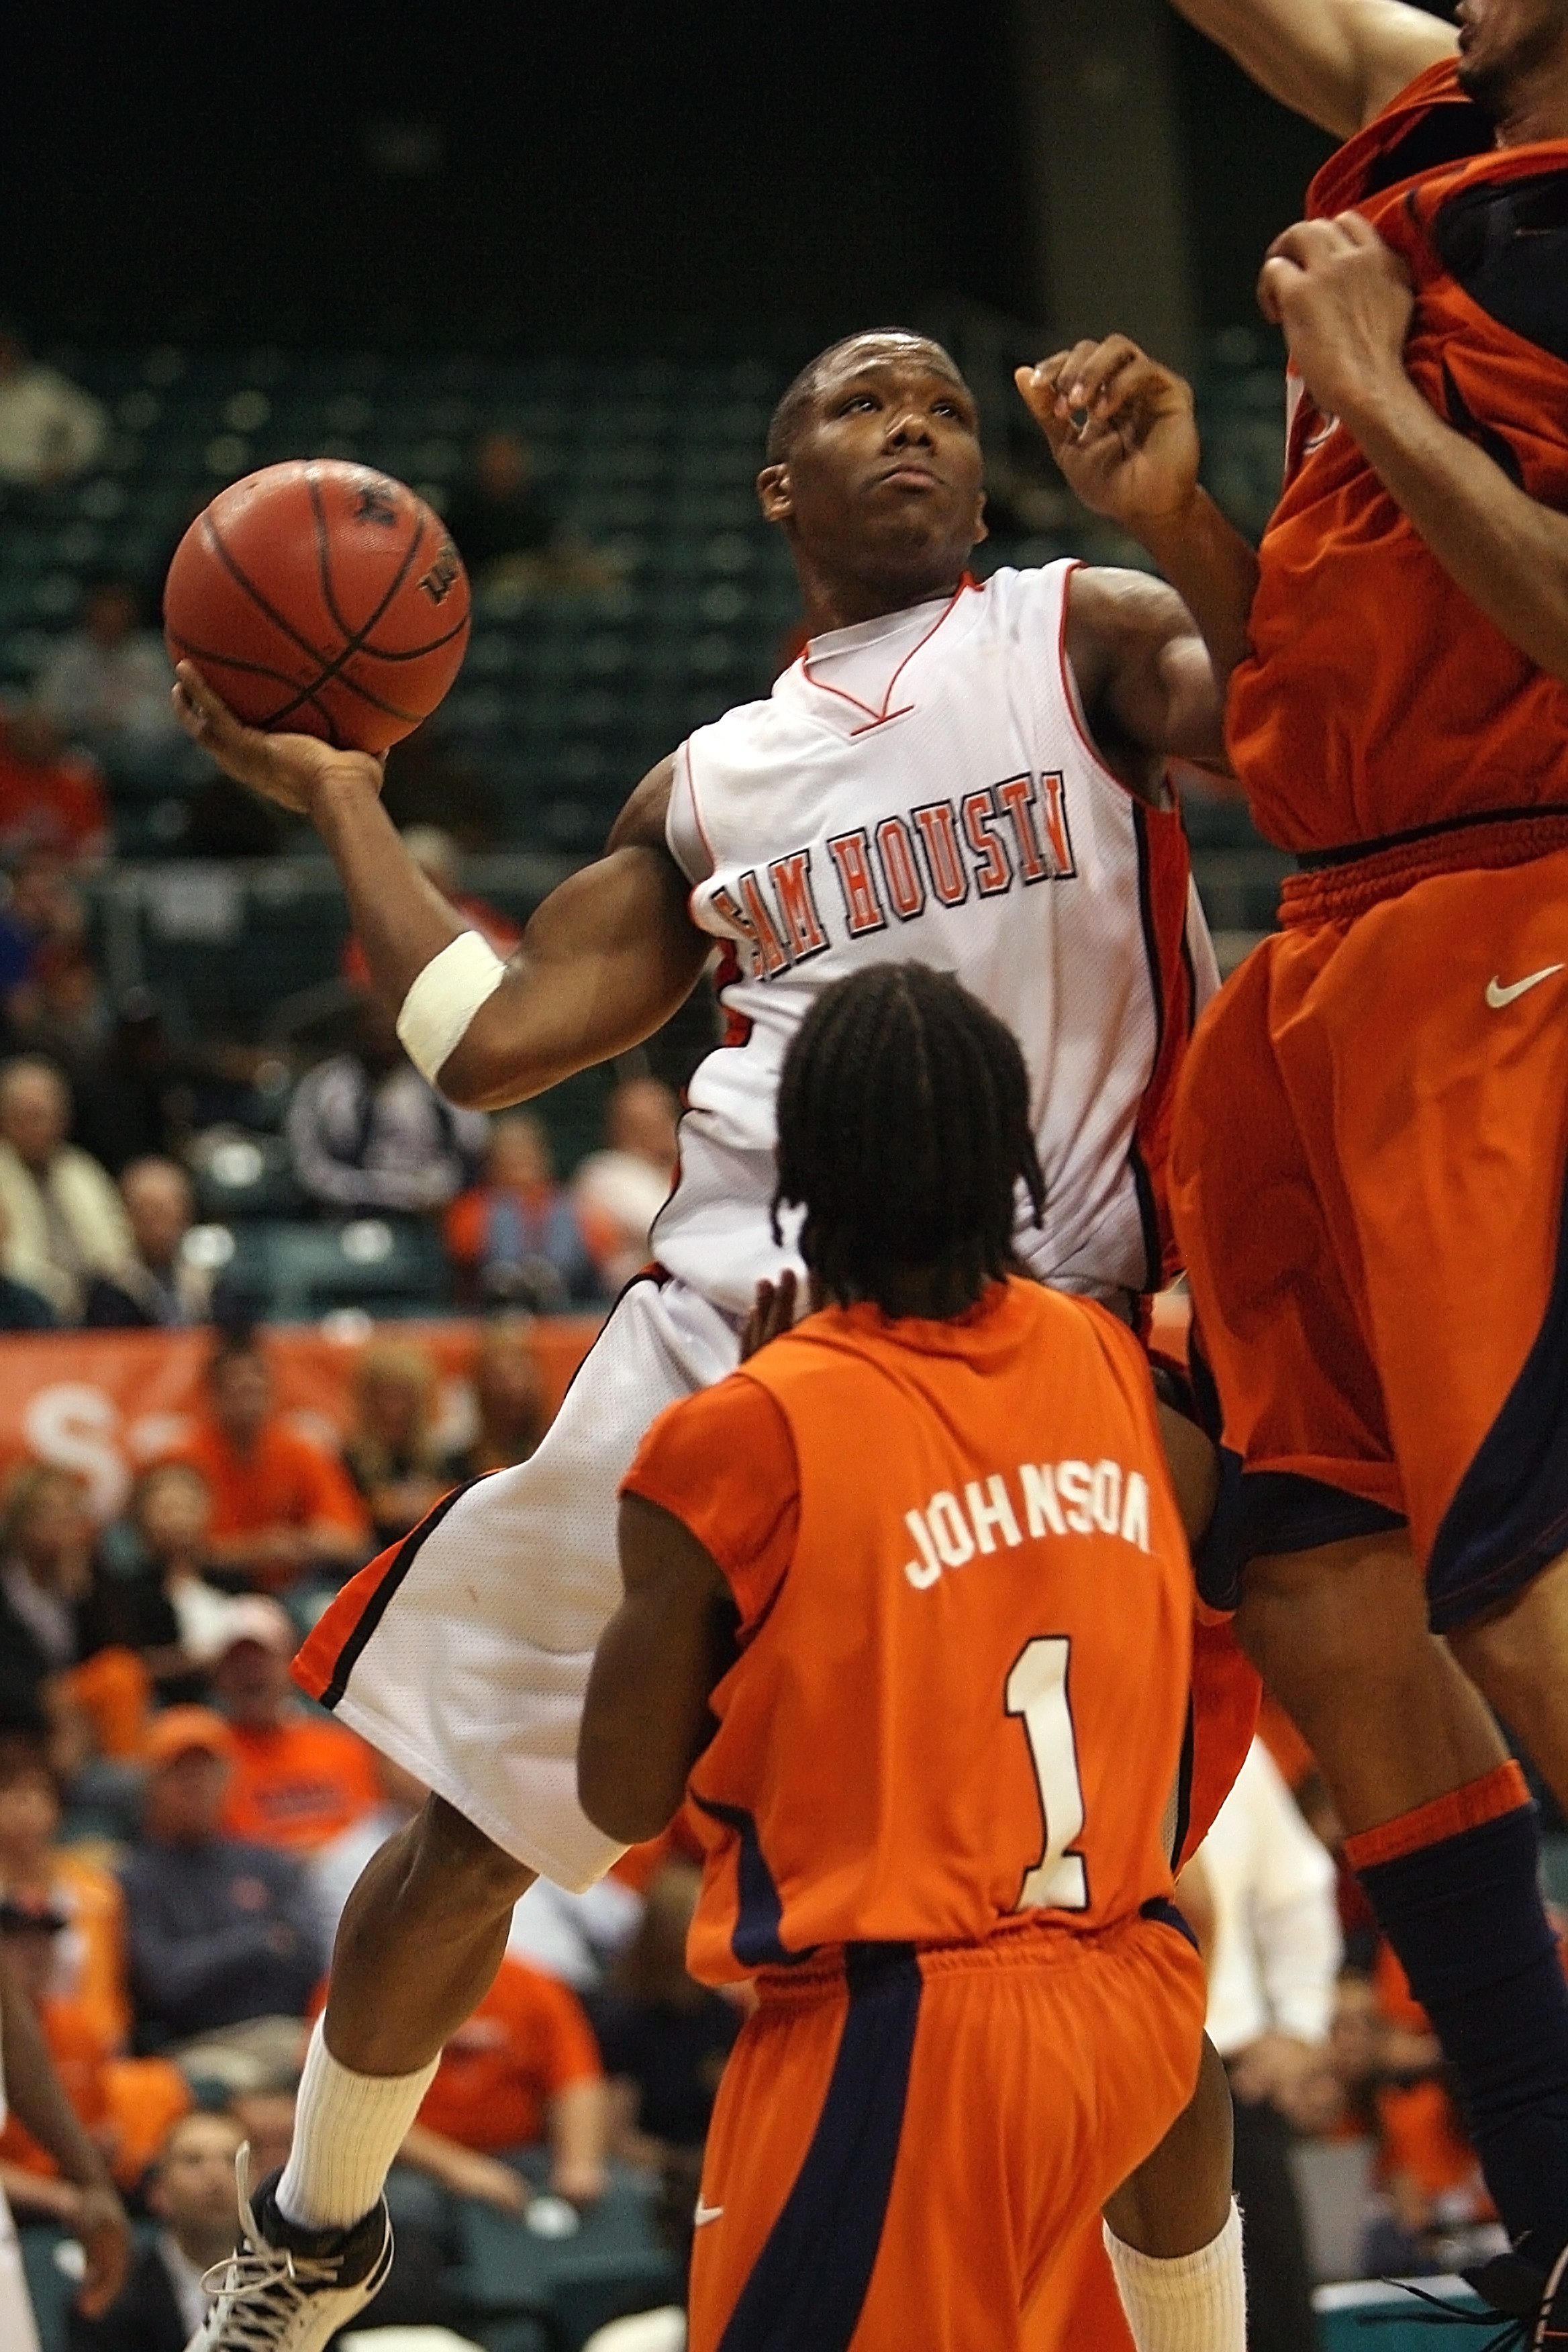
sport, game, basketball, action, playing, player, activity, competition, arena, team, shooting, sports, ball, uniform, shot, school, championship, texas, college, active, concentration, defenders, football player, competitor, ball game, team sport, ncaa, basketball player, competition event, basketball moves, slam dunk